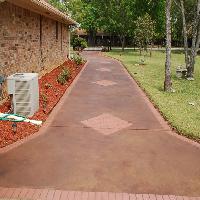
Weather: cloudy or overcast